List of cities and towns in Guyana

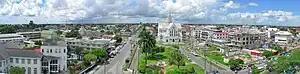
Georgetown, Capital of Guyana

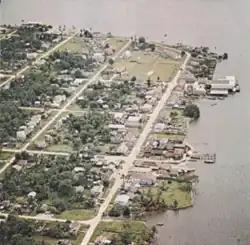
Bartica

This is a list of settlements in Guyana. The following definitions have been used: